Mage: The Sorcerers Crusade

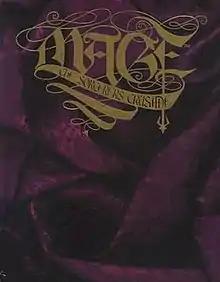
Cover art

Mage: The Sorcerers Crusade is a tabletop role-playing game published by White Wolf Publishing in 1998. It is part of the "World of Darkness" series, and is a spin-off from "". Set during the Renaissance, it depicts the beginning of the struggle between "traditionalists" and "technocrats".